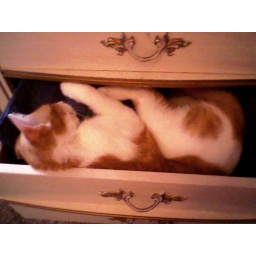
My cat loves sleeping in my drawers for some reason. hes so cute thooooo:) haha